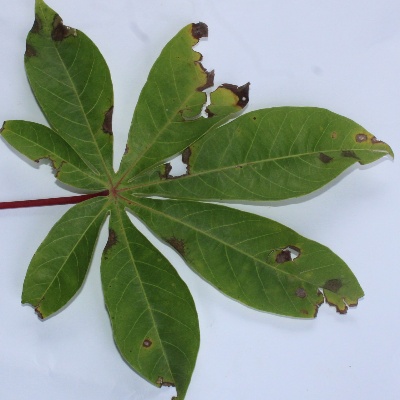
Crop: Cassava
Condition: brown spot